Han Krug

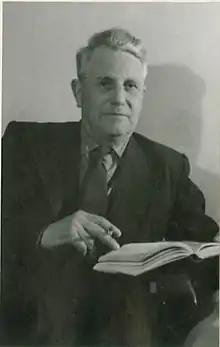
Han Krug in 1950

Han Krug (21 December 1890 – 20 March 1977) was a Dutch painter. His work was part of the painting event in the art competition at the 1936 Summer Olympics. Krug's work was included in the 1939 exhibition and sale "Onze Kunst van Heden" (Our Art of Today) at the Rijksmuseum in Amsterdam.